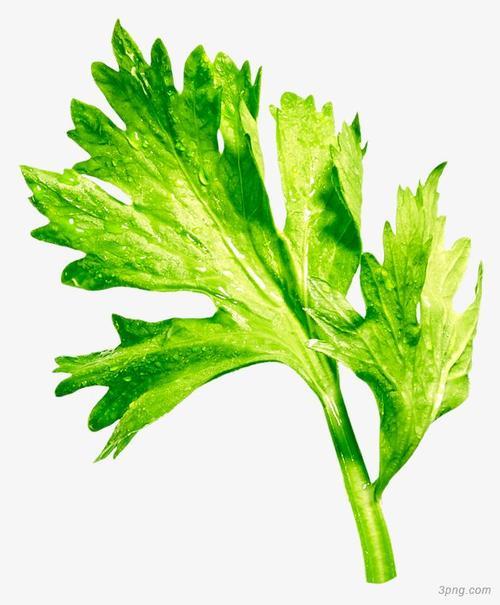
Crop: unknown
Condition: celery